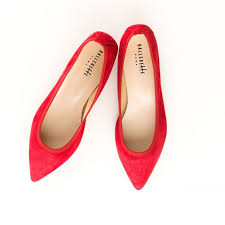
Label: Ballet Flat